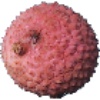
Label: lychee